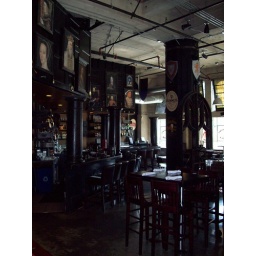
A nice view of the restaurant. Sit at the bar with your mates, or get personal with a table by the window!